Maldon Sea Salt

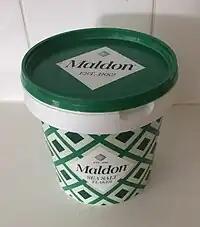
570g plastic tub

Maldon Salt Company Limited, trading as Maldon Salt, is a salt-producing company in Maldon on the high-salinity banks of the Blackwater Estuary in Essex, England. The river is favoured by flat tide-washed salt marshes, high winds, and low rainfall.